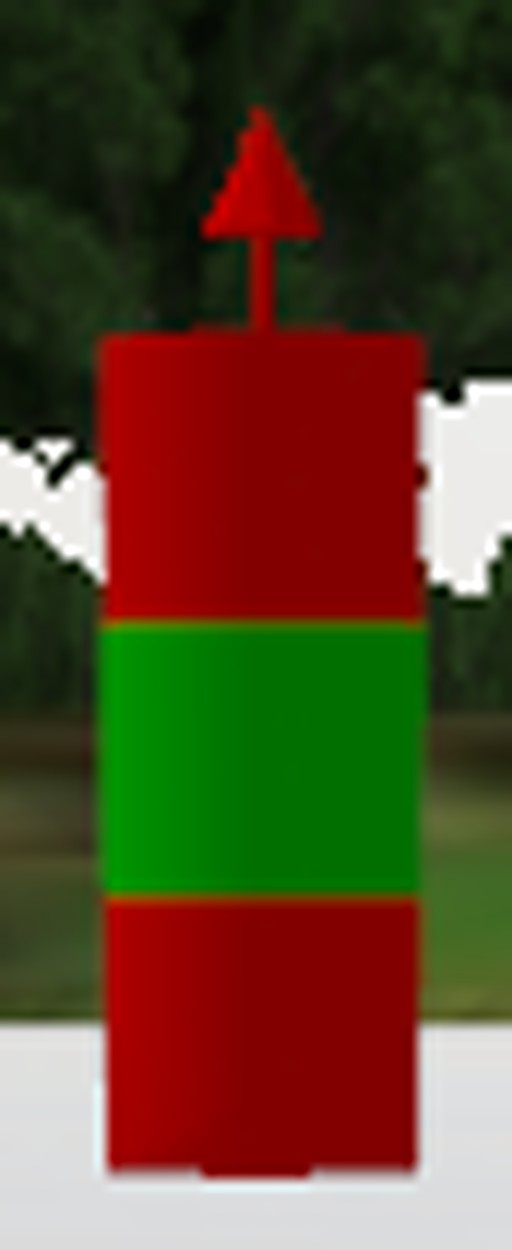
Label: preferred_port_mark
Descriptions: two red bands with a green mid band ||| red on top and bottom, green in the middle ||| red green red, three horizontal bands